Kengal Hanumanthaiah

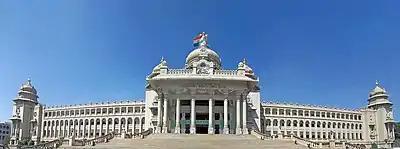
Hanumanthaiah played a key role in the construction of the Vidhan Soudha, the seat of Karnataka's legislature.

During an interview, Kengal Hanumanthaiah explained the reasoning behind the construction of a grand legislature building. A Russian cultural delegation was visiting Bangalore and Hanumanthaiah took them around to show the city. Stung by their comments, Hanumanthaiah vowed to create a monument so magnificent that it would showcase the best of Karnataka's indigenous architectural style. This resulted in the Vidhana Soudha, the seat of Legislature in Karnataka.